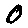
Label: 0